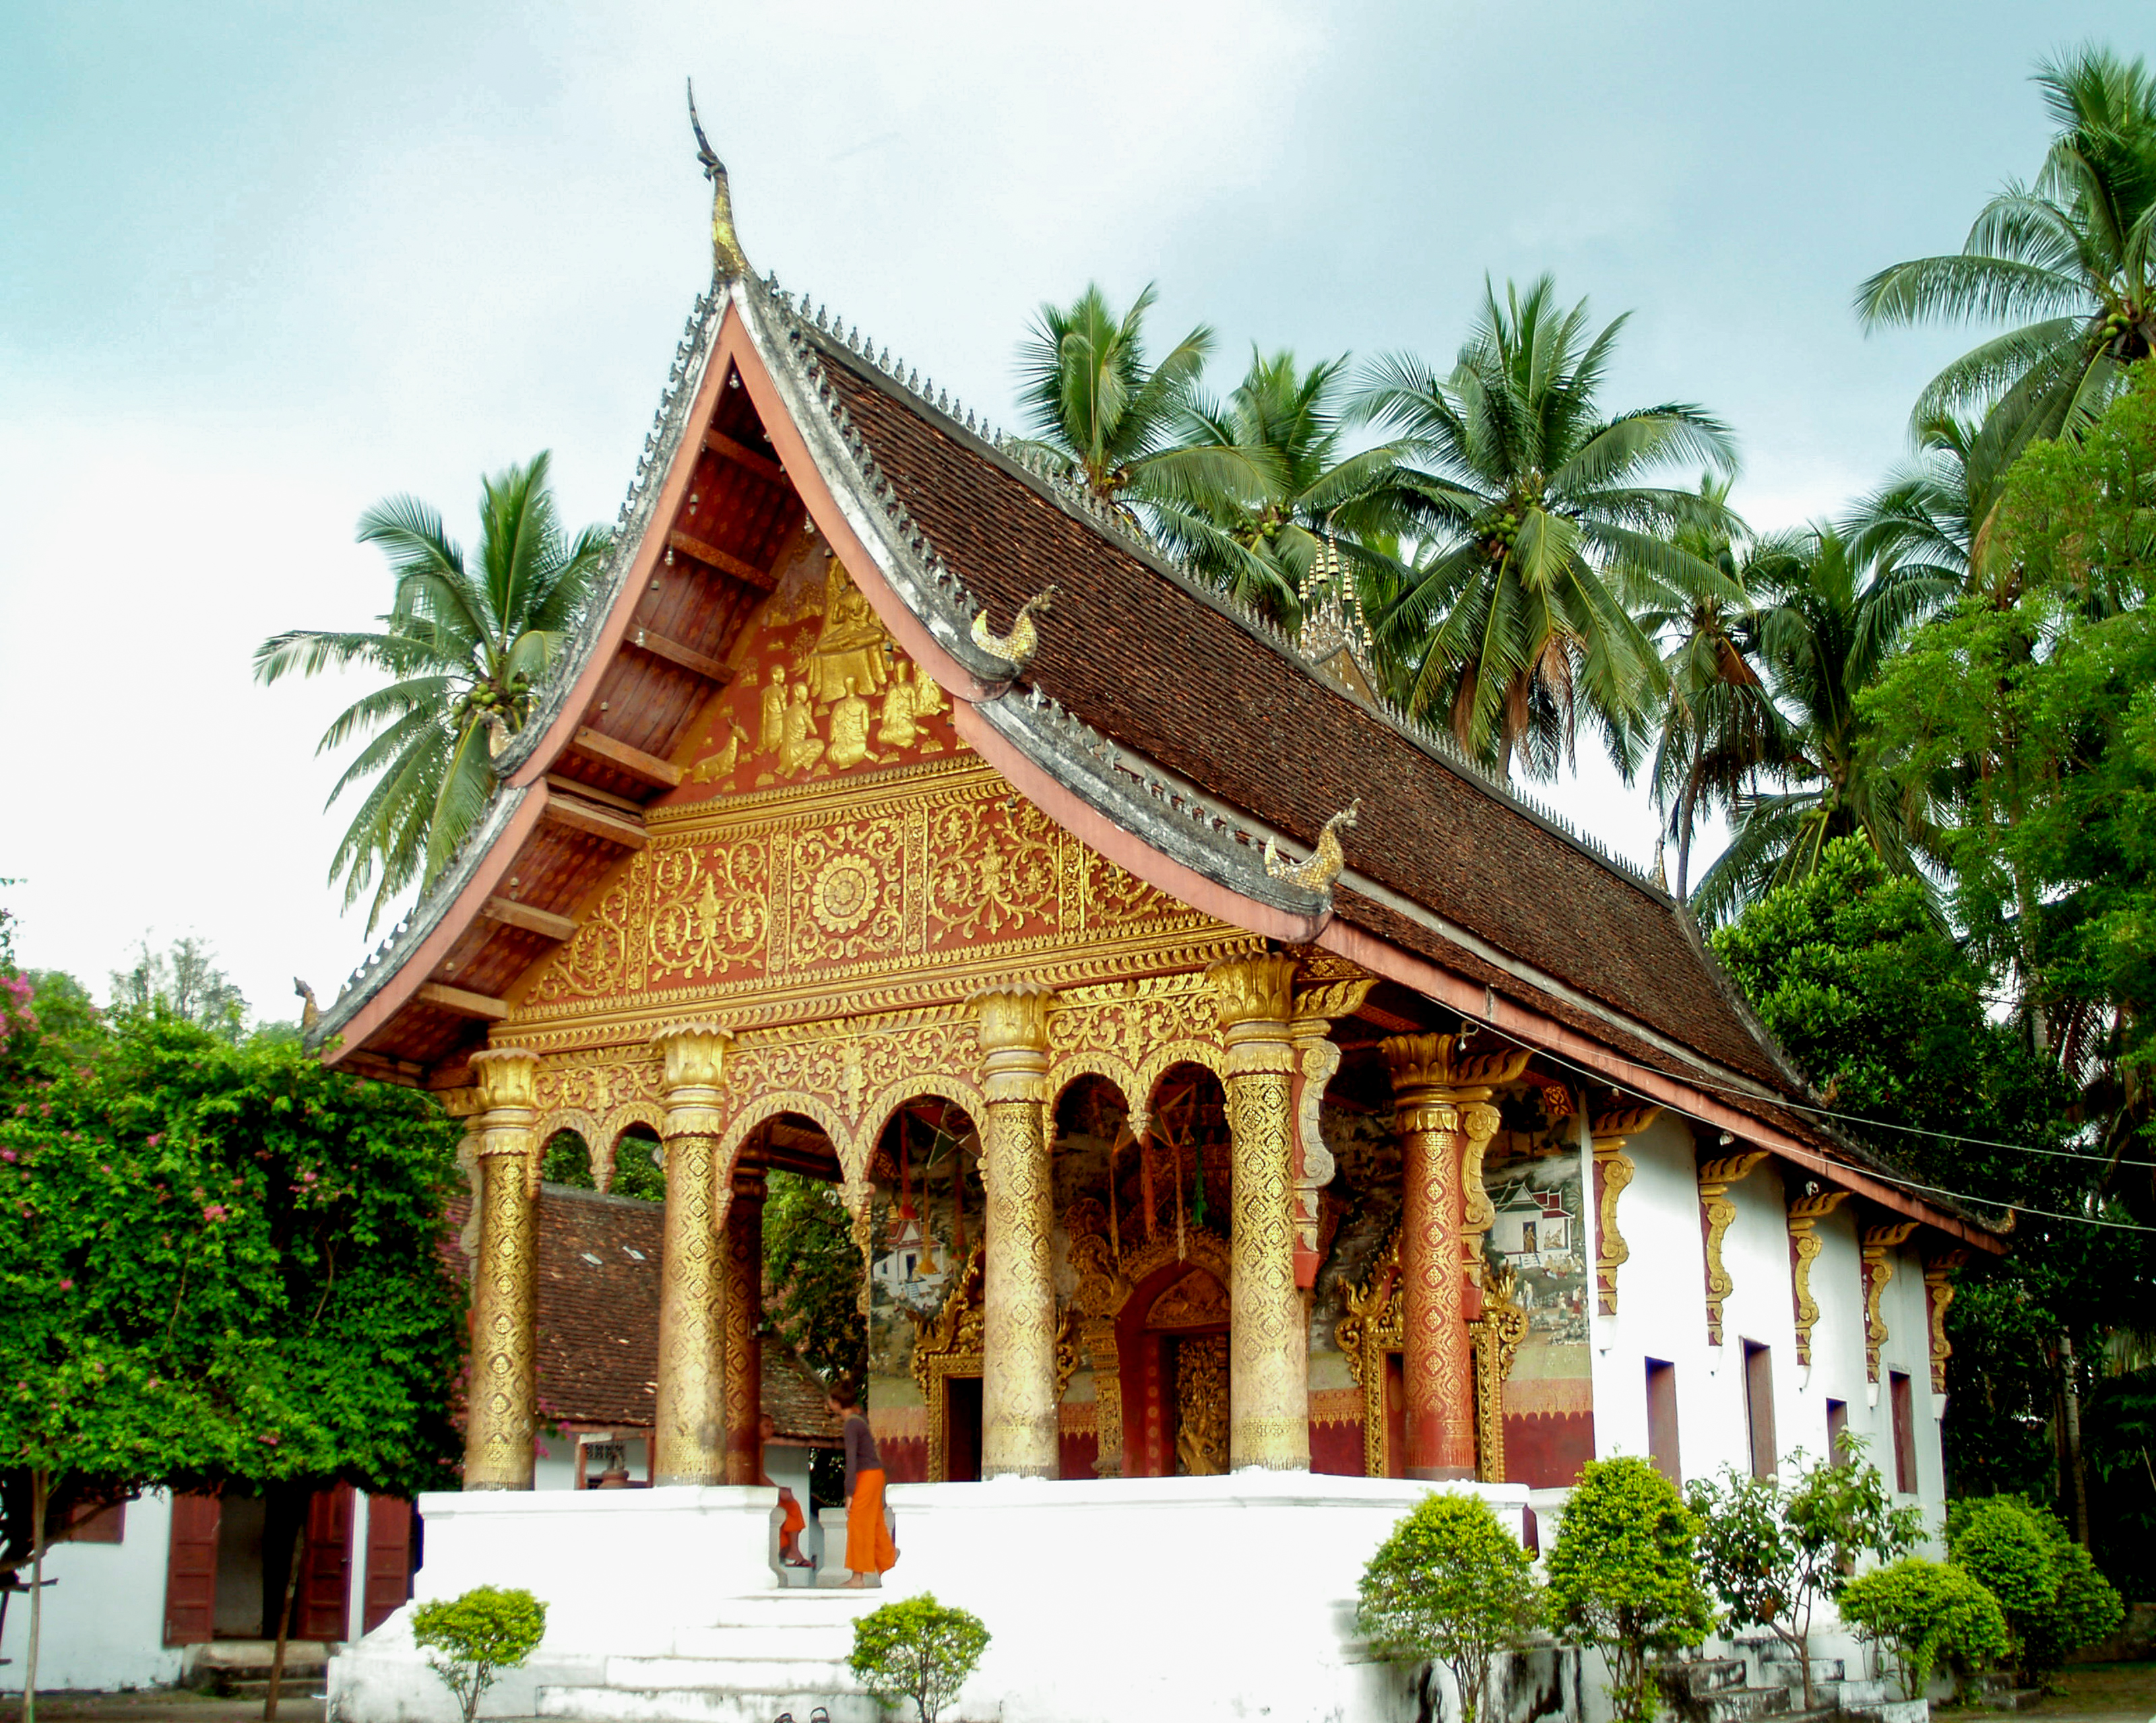
wat, prabang, luang, temple, asia, architecture, thong, religion, lao, xieng, buddhism, art, unesco, travel, traditional, landmark, buddhist, old, culture, palace, trip, spirituality, sky, city, mekong, heritage, world, ancient, xiengthong, luangprabang, chinese architecture, place of worship, historic site, building, arecales, facade, tree, palm tree, estate